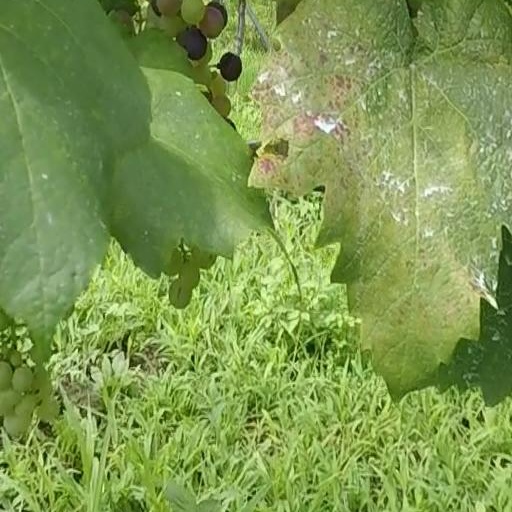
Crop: grape